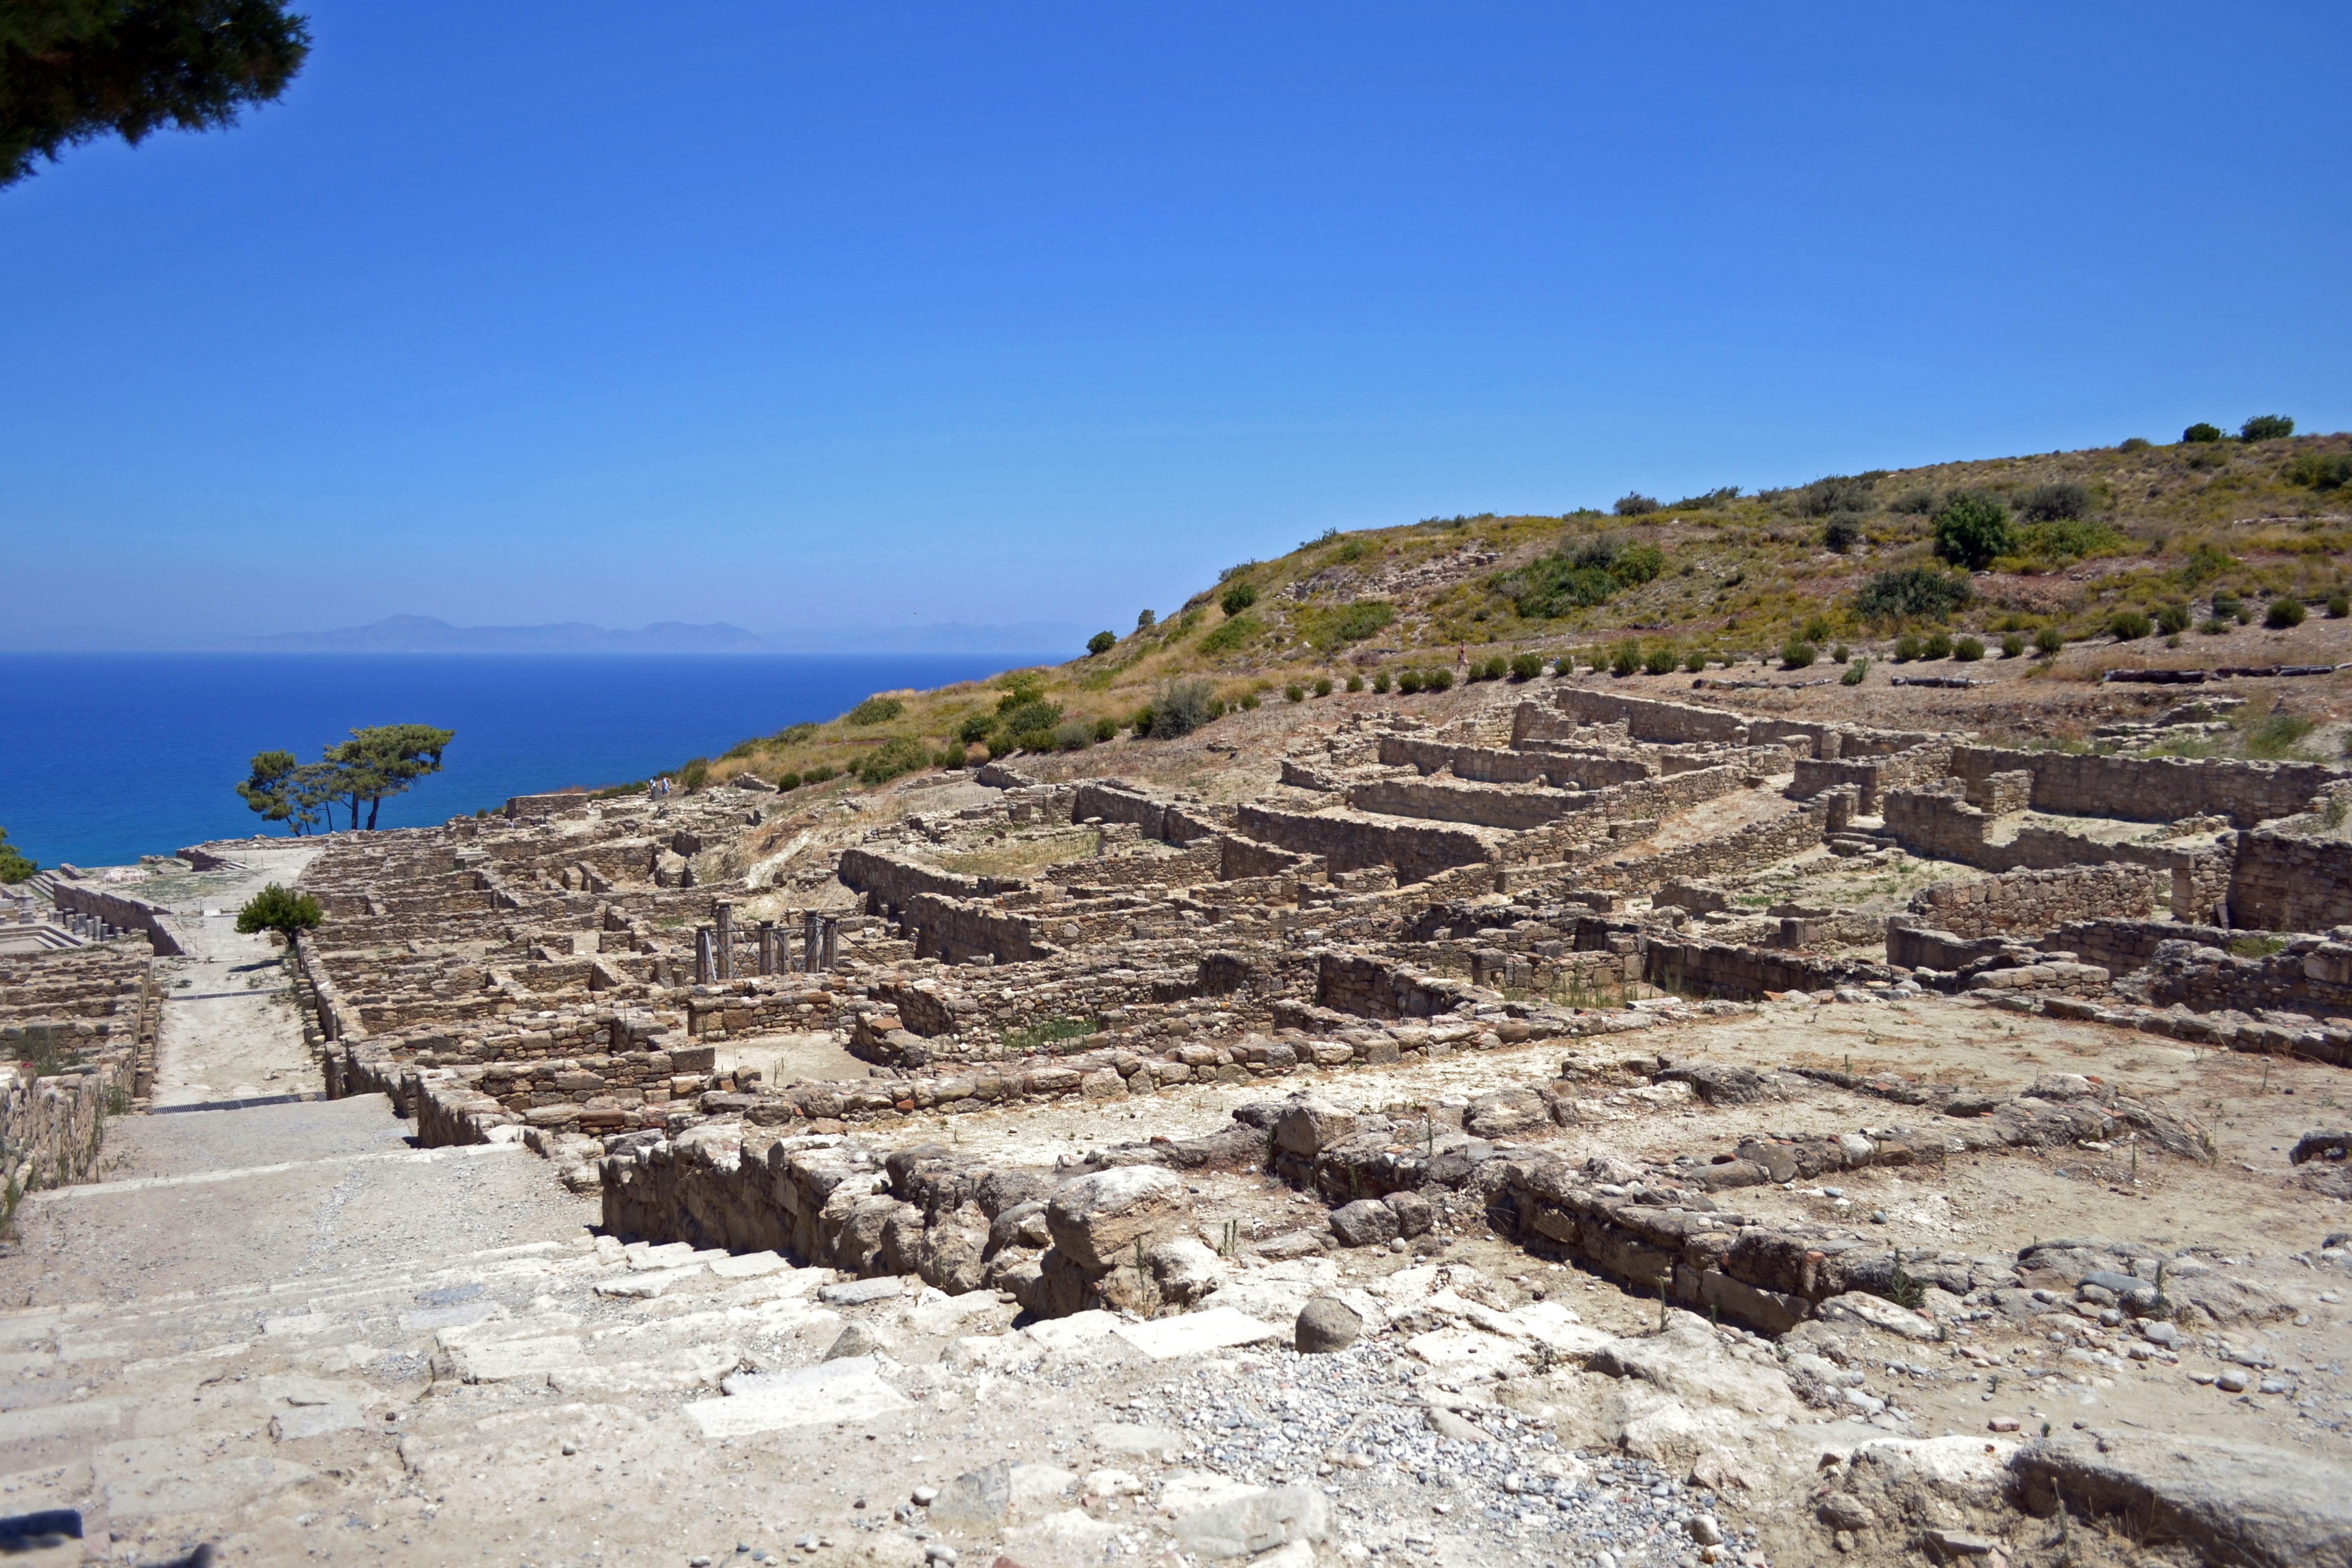
sea, coast, sky, vacation, cliff, tourism, terrain, geology, ruins, badlands, plateau, greece, cape, wadi, acropolis, the ruins of the, ancient city, rhodes island, kamiros, the ancient city, archaeological site, ancient history